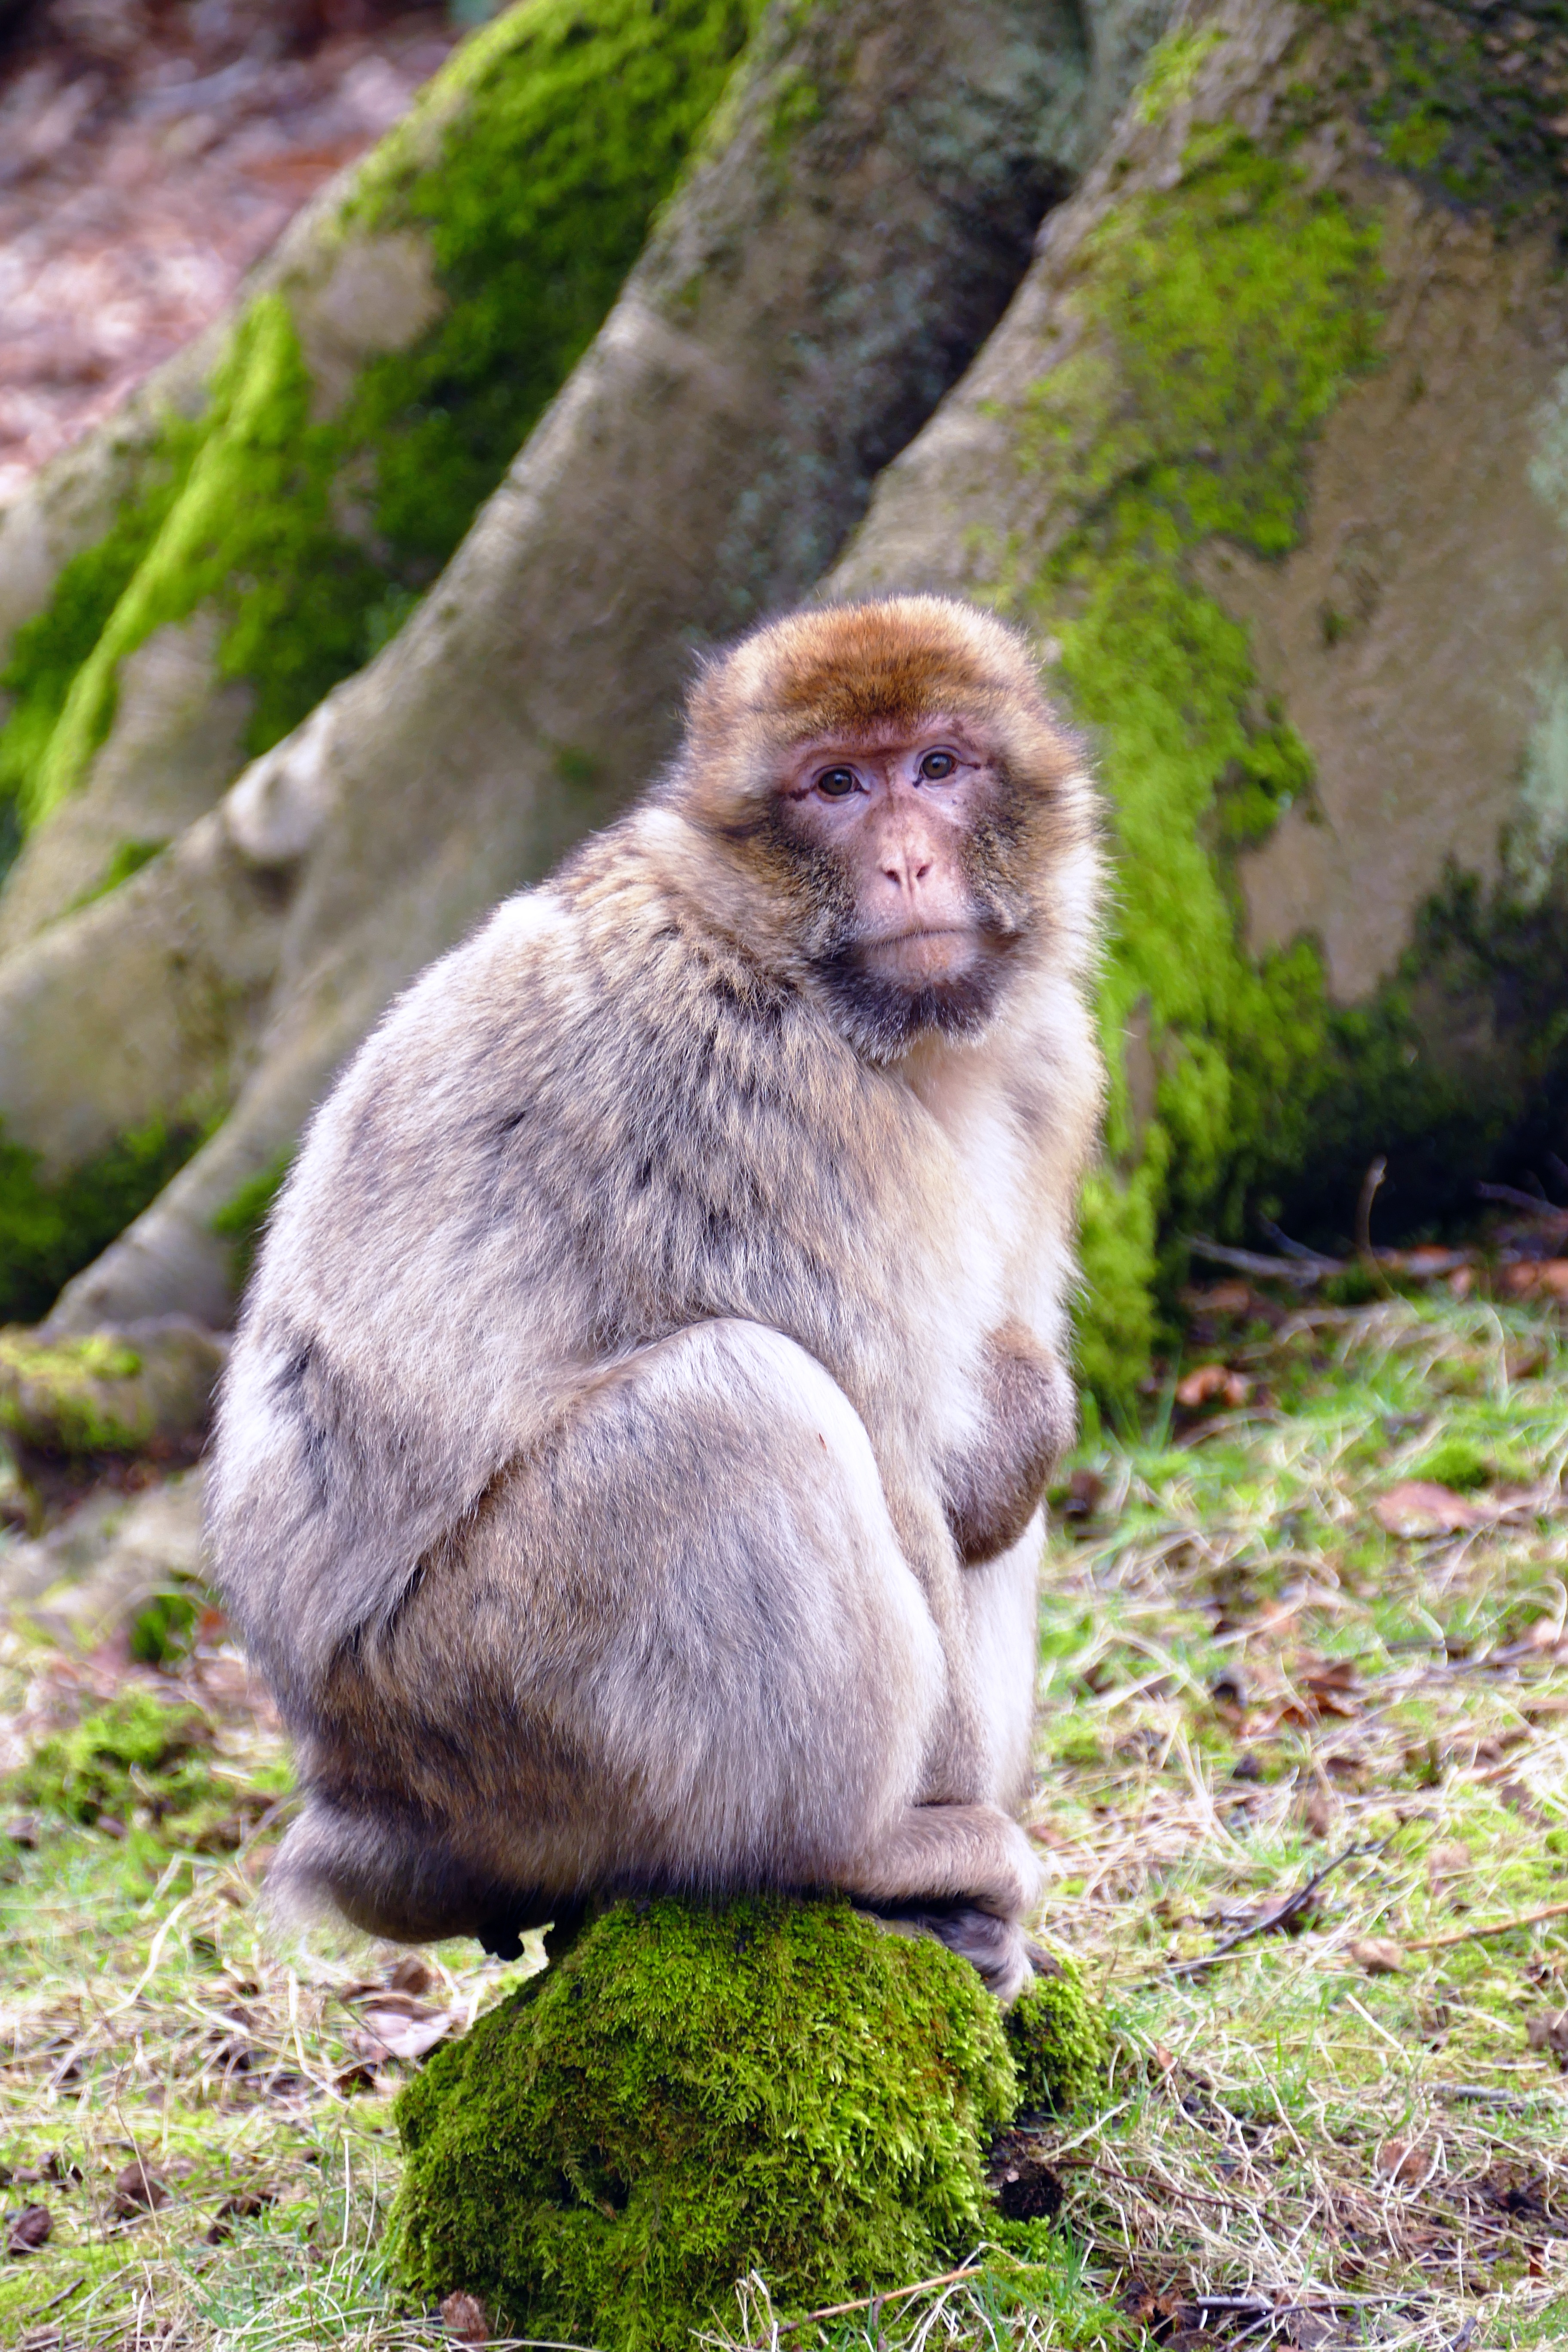
nature, animal, cute, wildlife, wild, zoo, natural, africa, brown, mammal, monkey, fauna, primate, ape, endangered, vertebrate, morocco, barbary, macaque, macaca, old world monkey, barbary macaque, sylvanus, japanese macaque